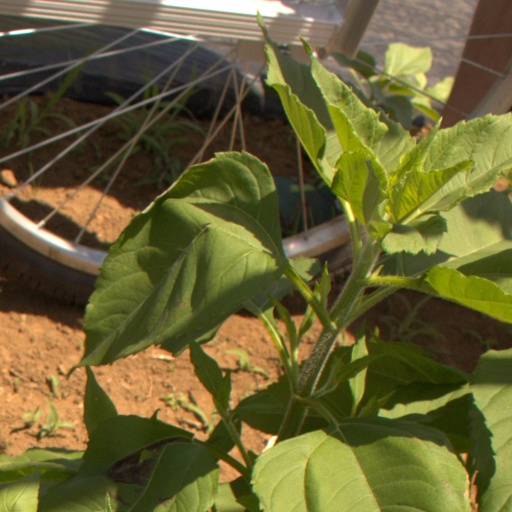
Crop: Jerusalem artichoke